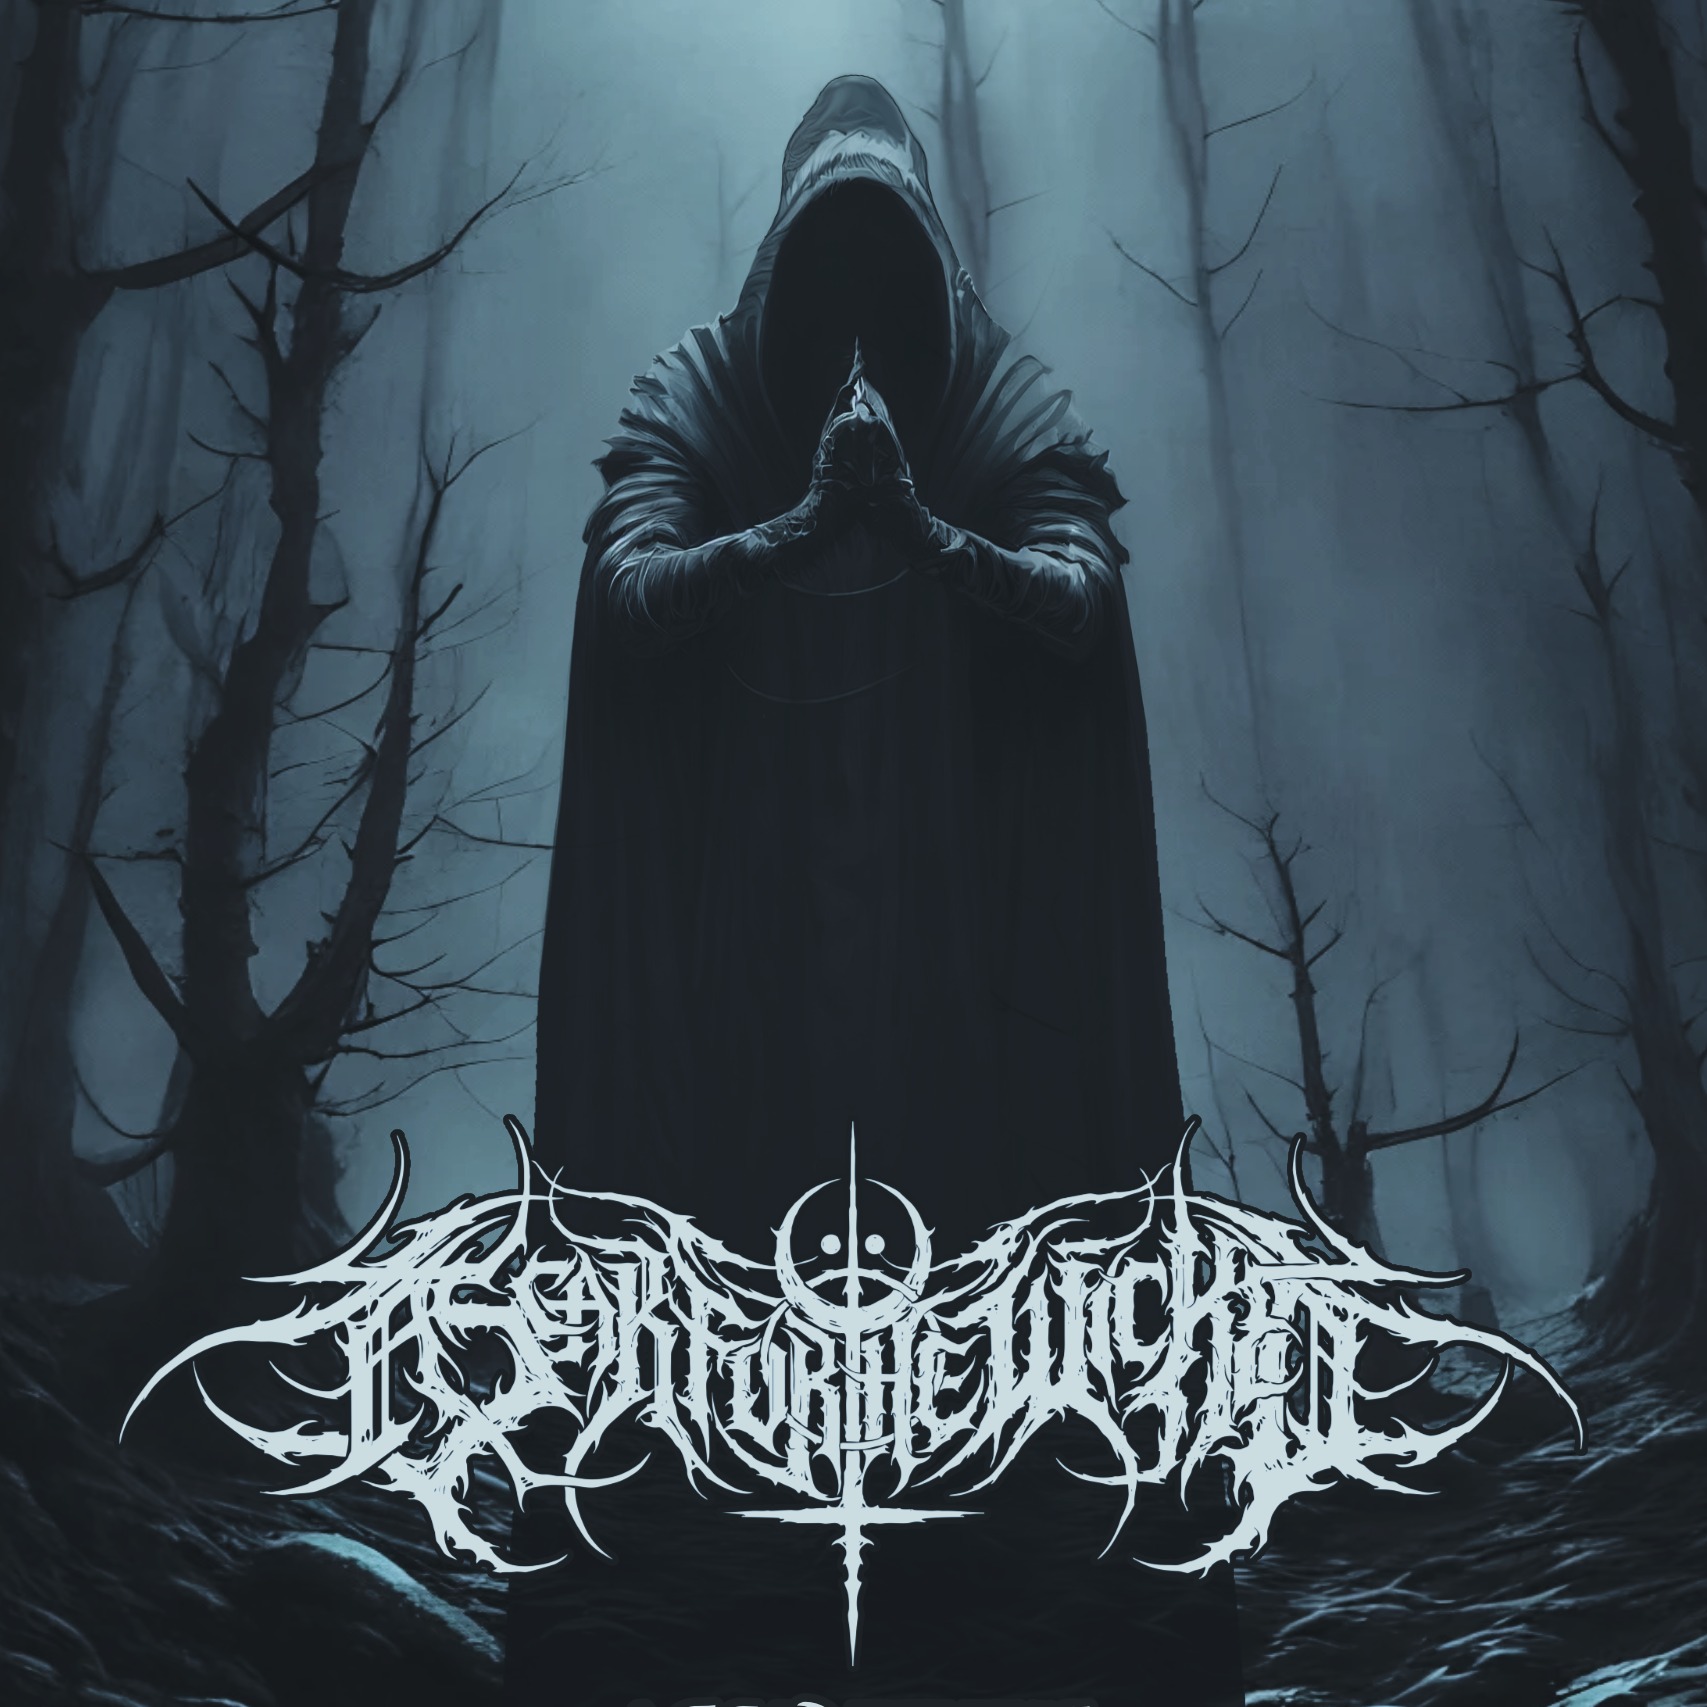
미적 점수 (1~10점): 6